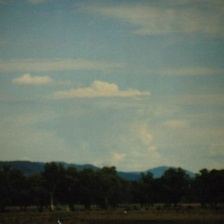
Cloud type: Cirrostratus